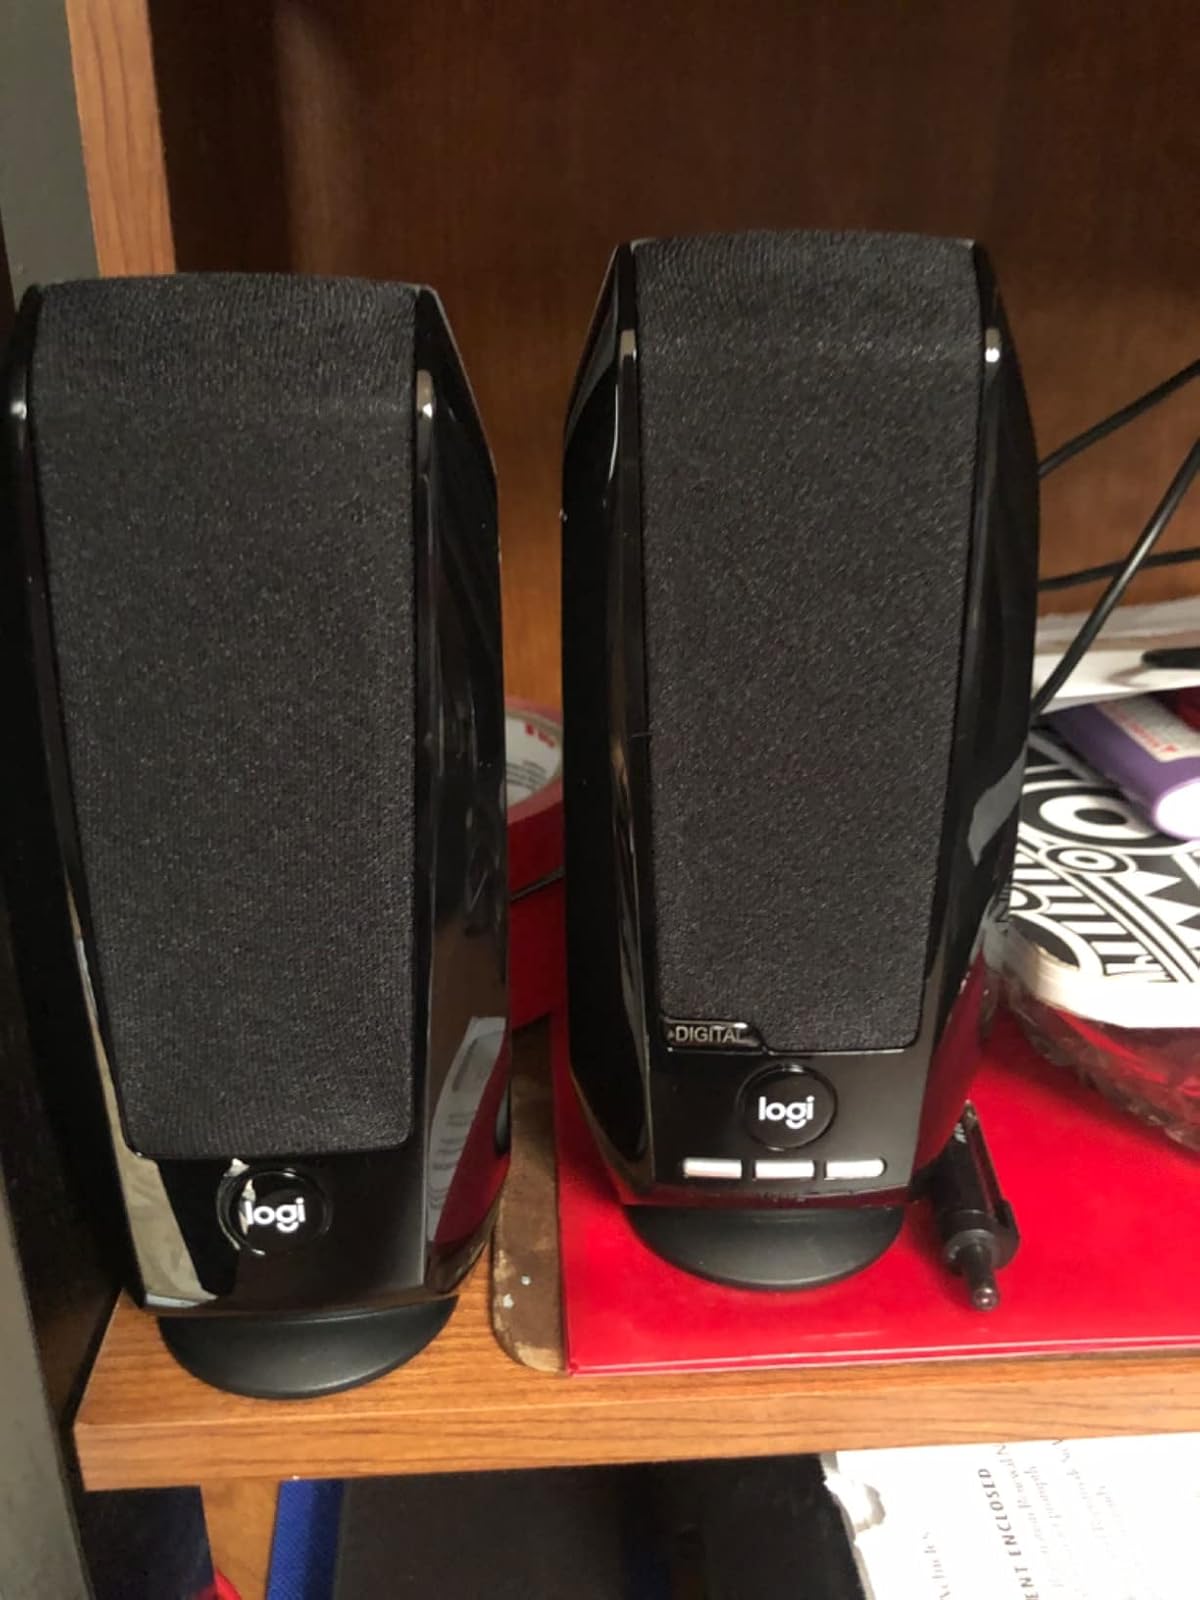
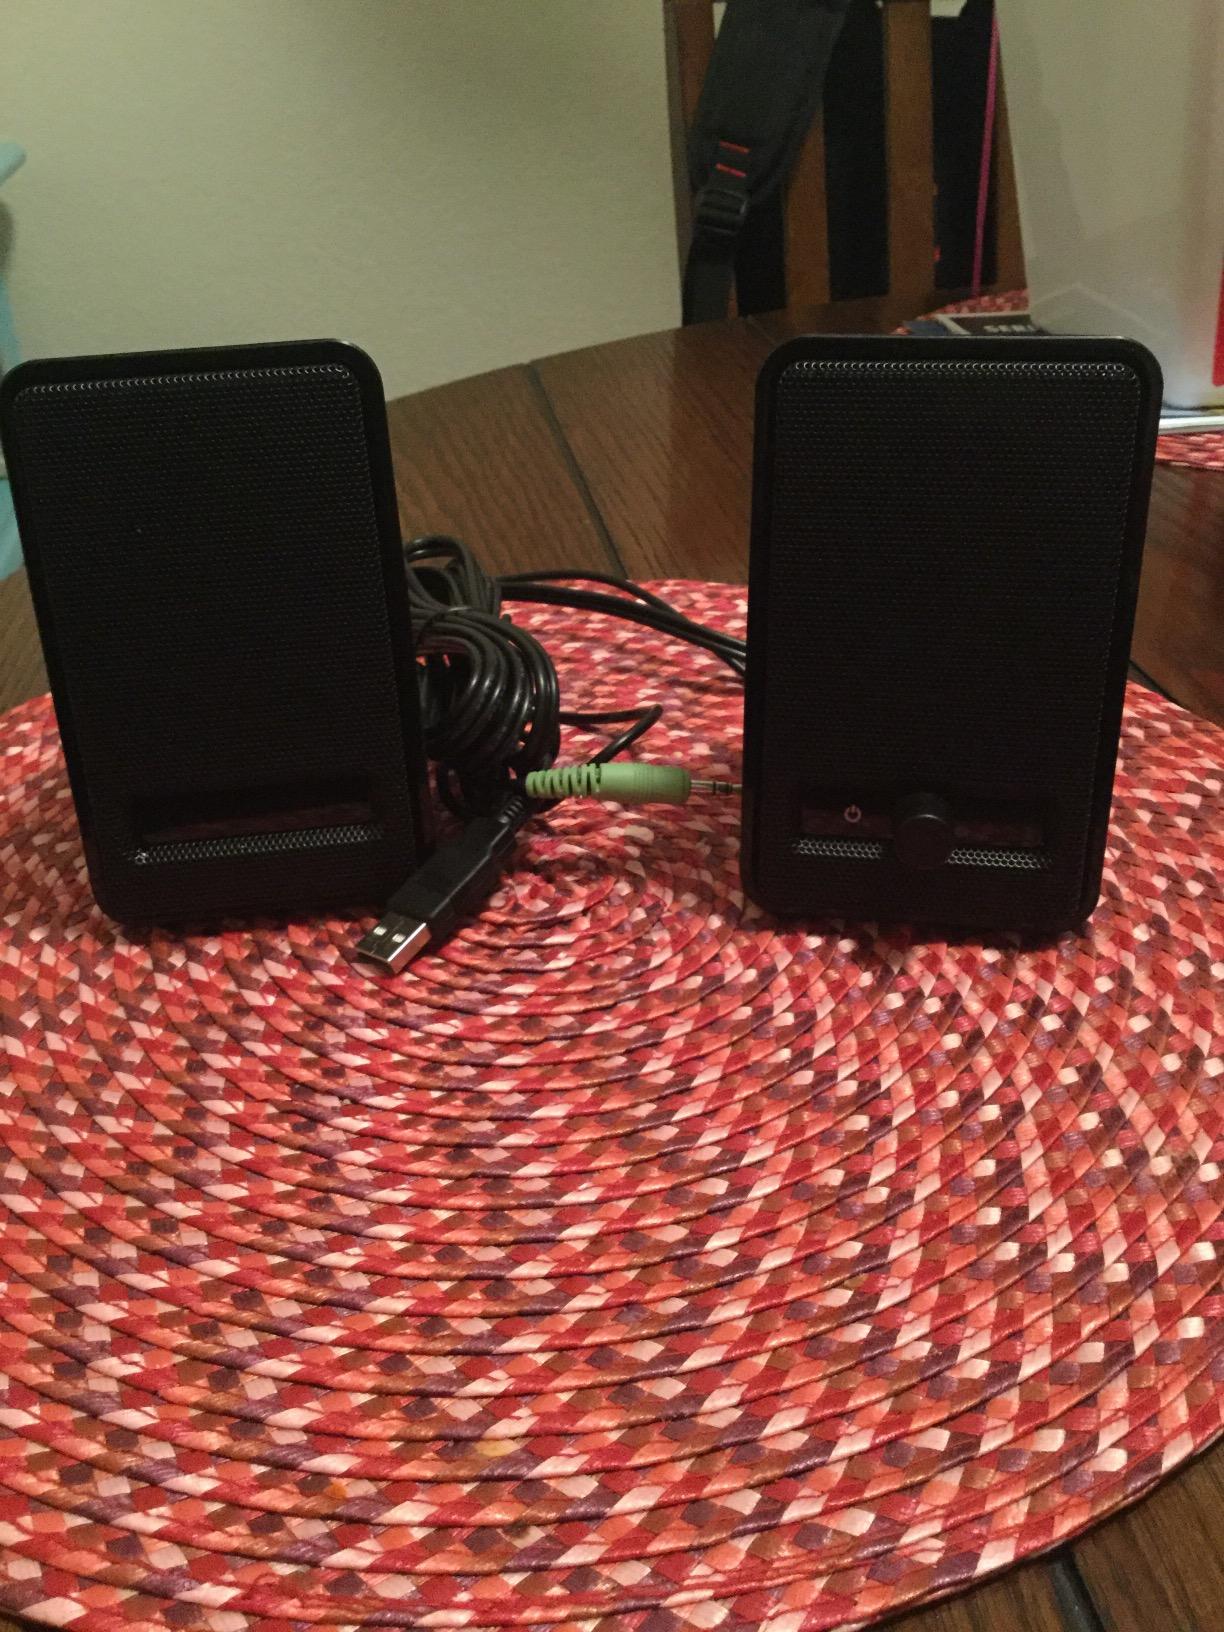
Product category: speaker
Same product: no